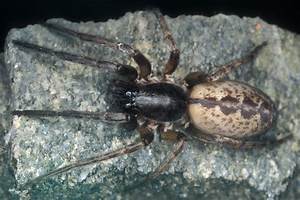
Label: spider